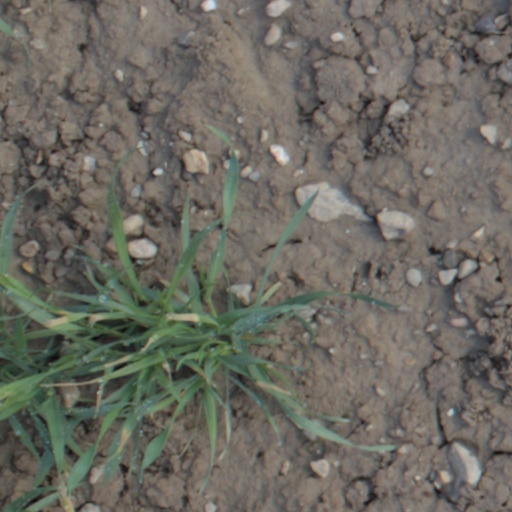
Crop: wheat